Platinum

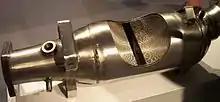
Cutaway view of a metal-core catalytic converter

In 1735, Antonio de Ulloa and Jorge Juan y Santacilia saw Native Americans mining platinum while the Spaniards were travelling through Colombia and Peru for eight years. Ulloa and Juan found mines with the whitish metal nuggets and took them home to Spain. Antonio de Ulloa returned to Spain and established the first mineralogy lab in Spain and was the first to systematically study platinum, which was in 1748. His historical account of the expedition included a description of platinum as being neither separable nor calcinable. Ulloa also anticipated the discovery of platinum mines. After publishing the report in 1748, Ulloa did not continue to investigate the new metal. In 1758, he was sent to superintend mercury mining operations in Huancavelica.